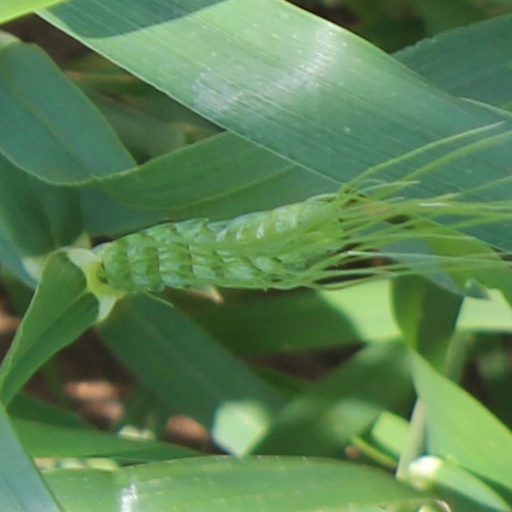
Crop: wheat